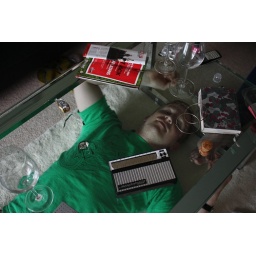
We keep Lewis in a glass box